Nathaniel Currier

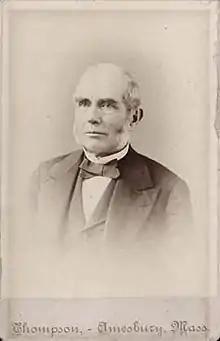

Nathaniel Currier (March 27, 1813 – November 20, 1888) was an American lithographer. He headed the company Currier & Ives with James Ives.